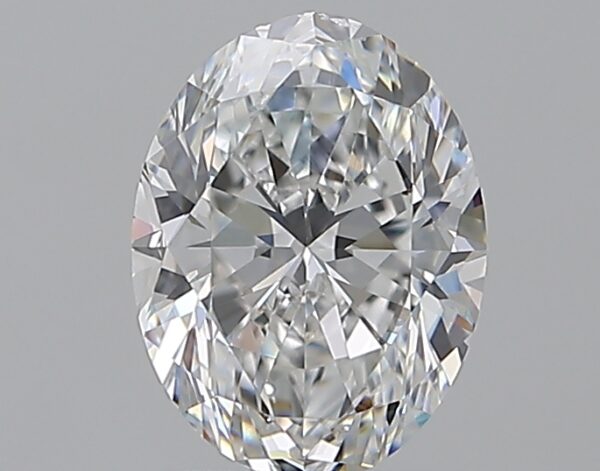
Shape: oval
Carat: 1.5
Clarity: VS2
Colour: E
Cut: VG
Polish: EX
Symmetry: VG
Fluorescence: ST
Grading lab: GIA
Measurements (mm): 8.39 x 6.3 x 4.1